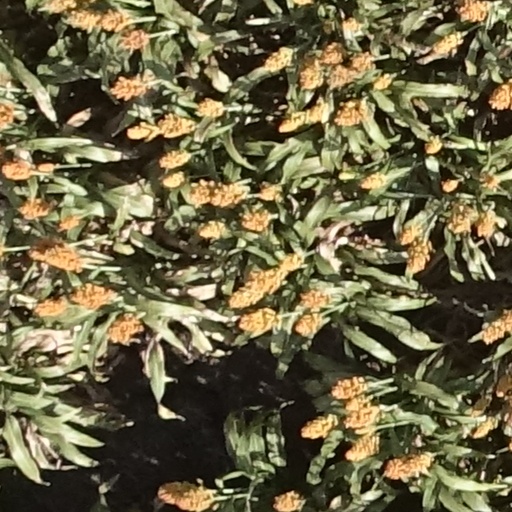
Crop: sorghum